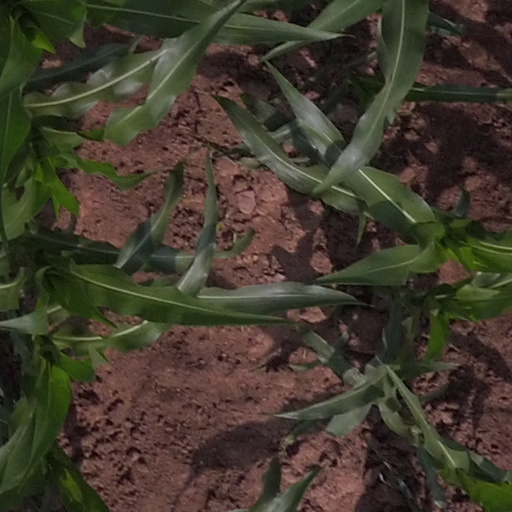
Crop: maize; corn